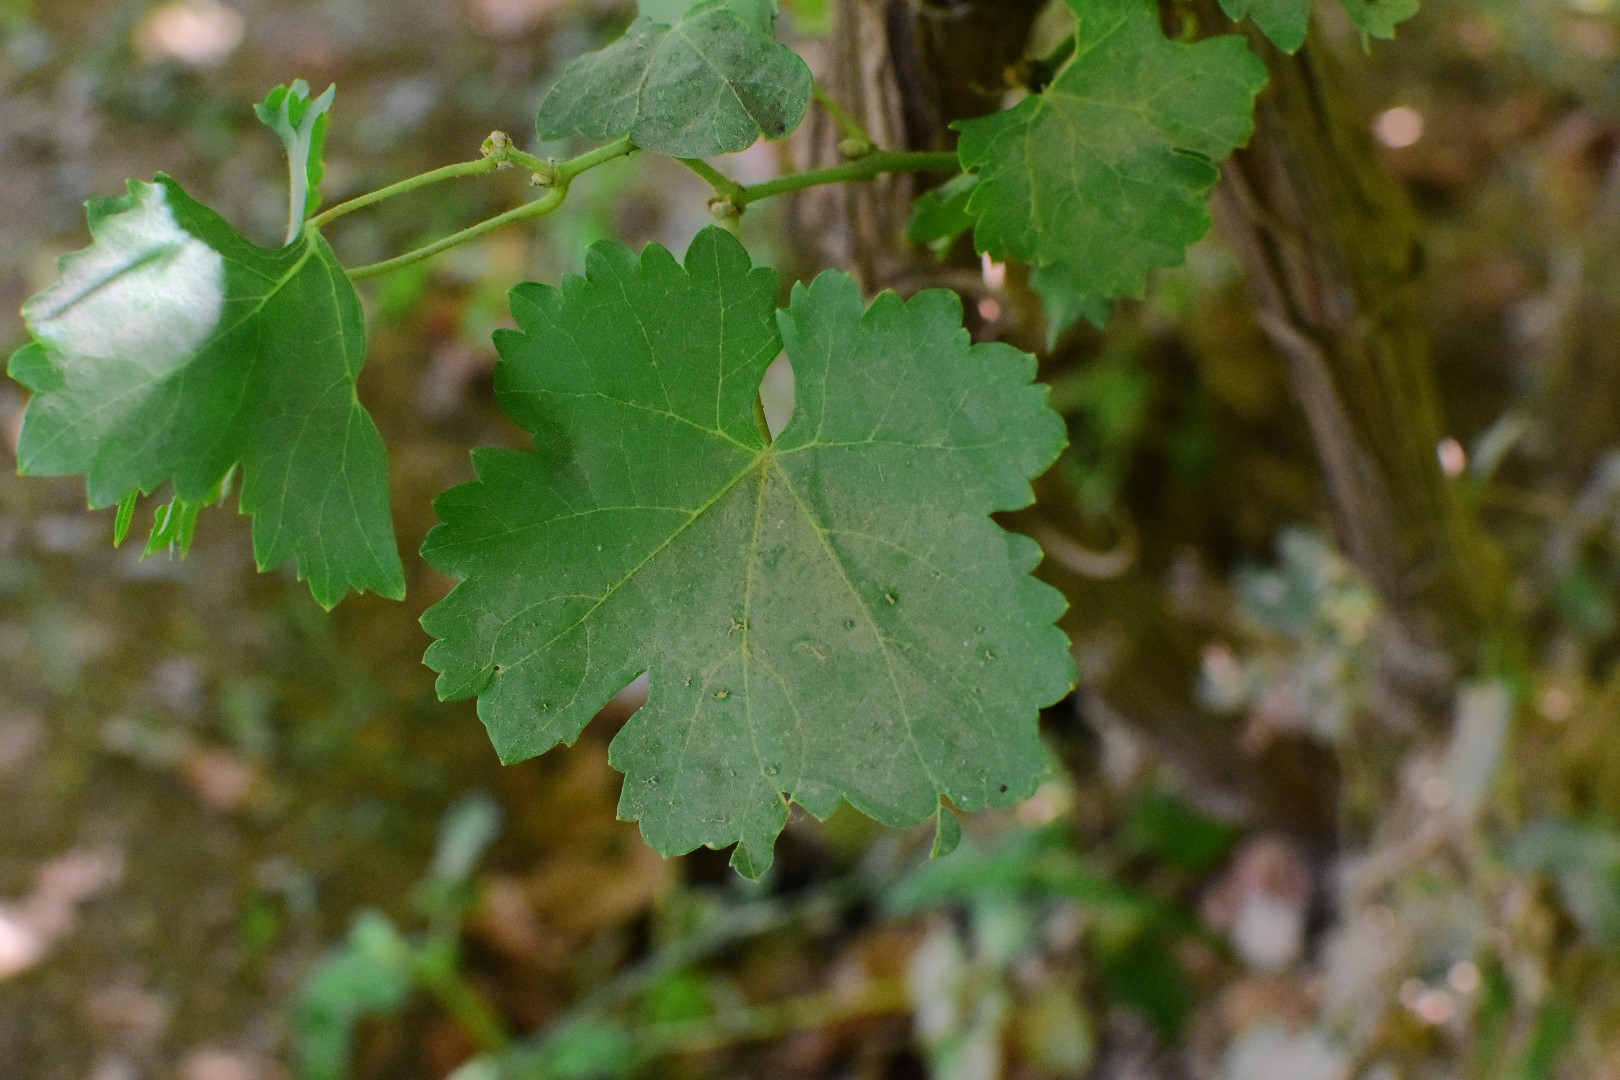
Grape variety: Deas Al-Annz